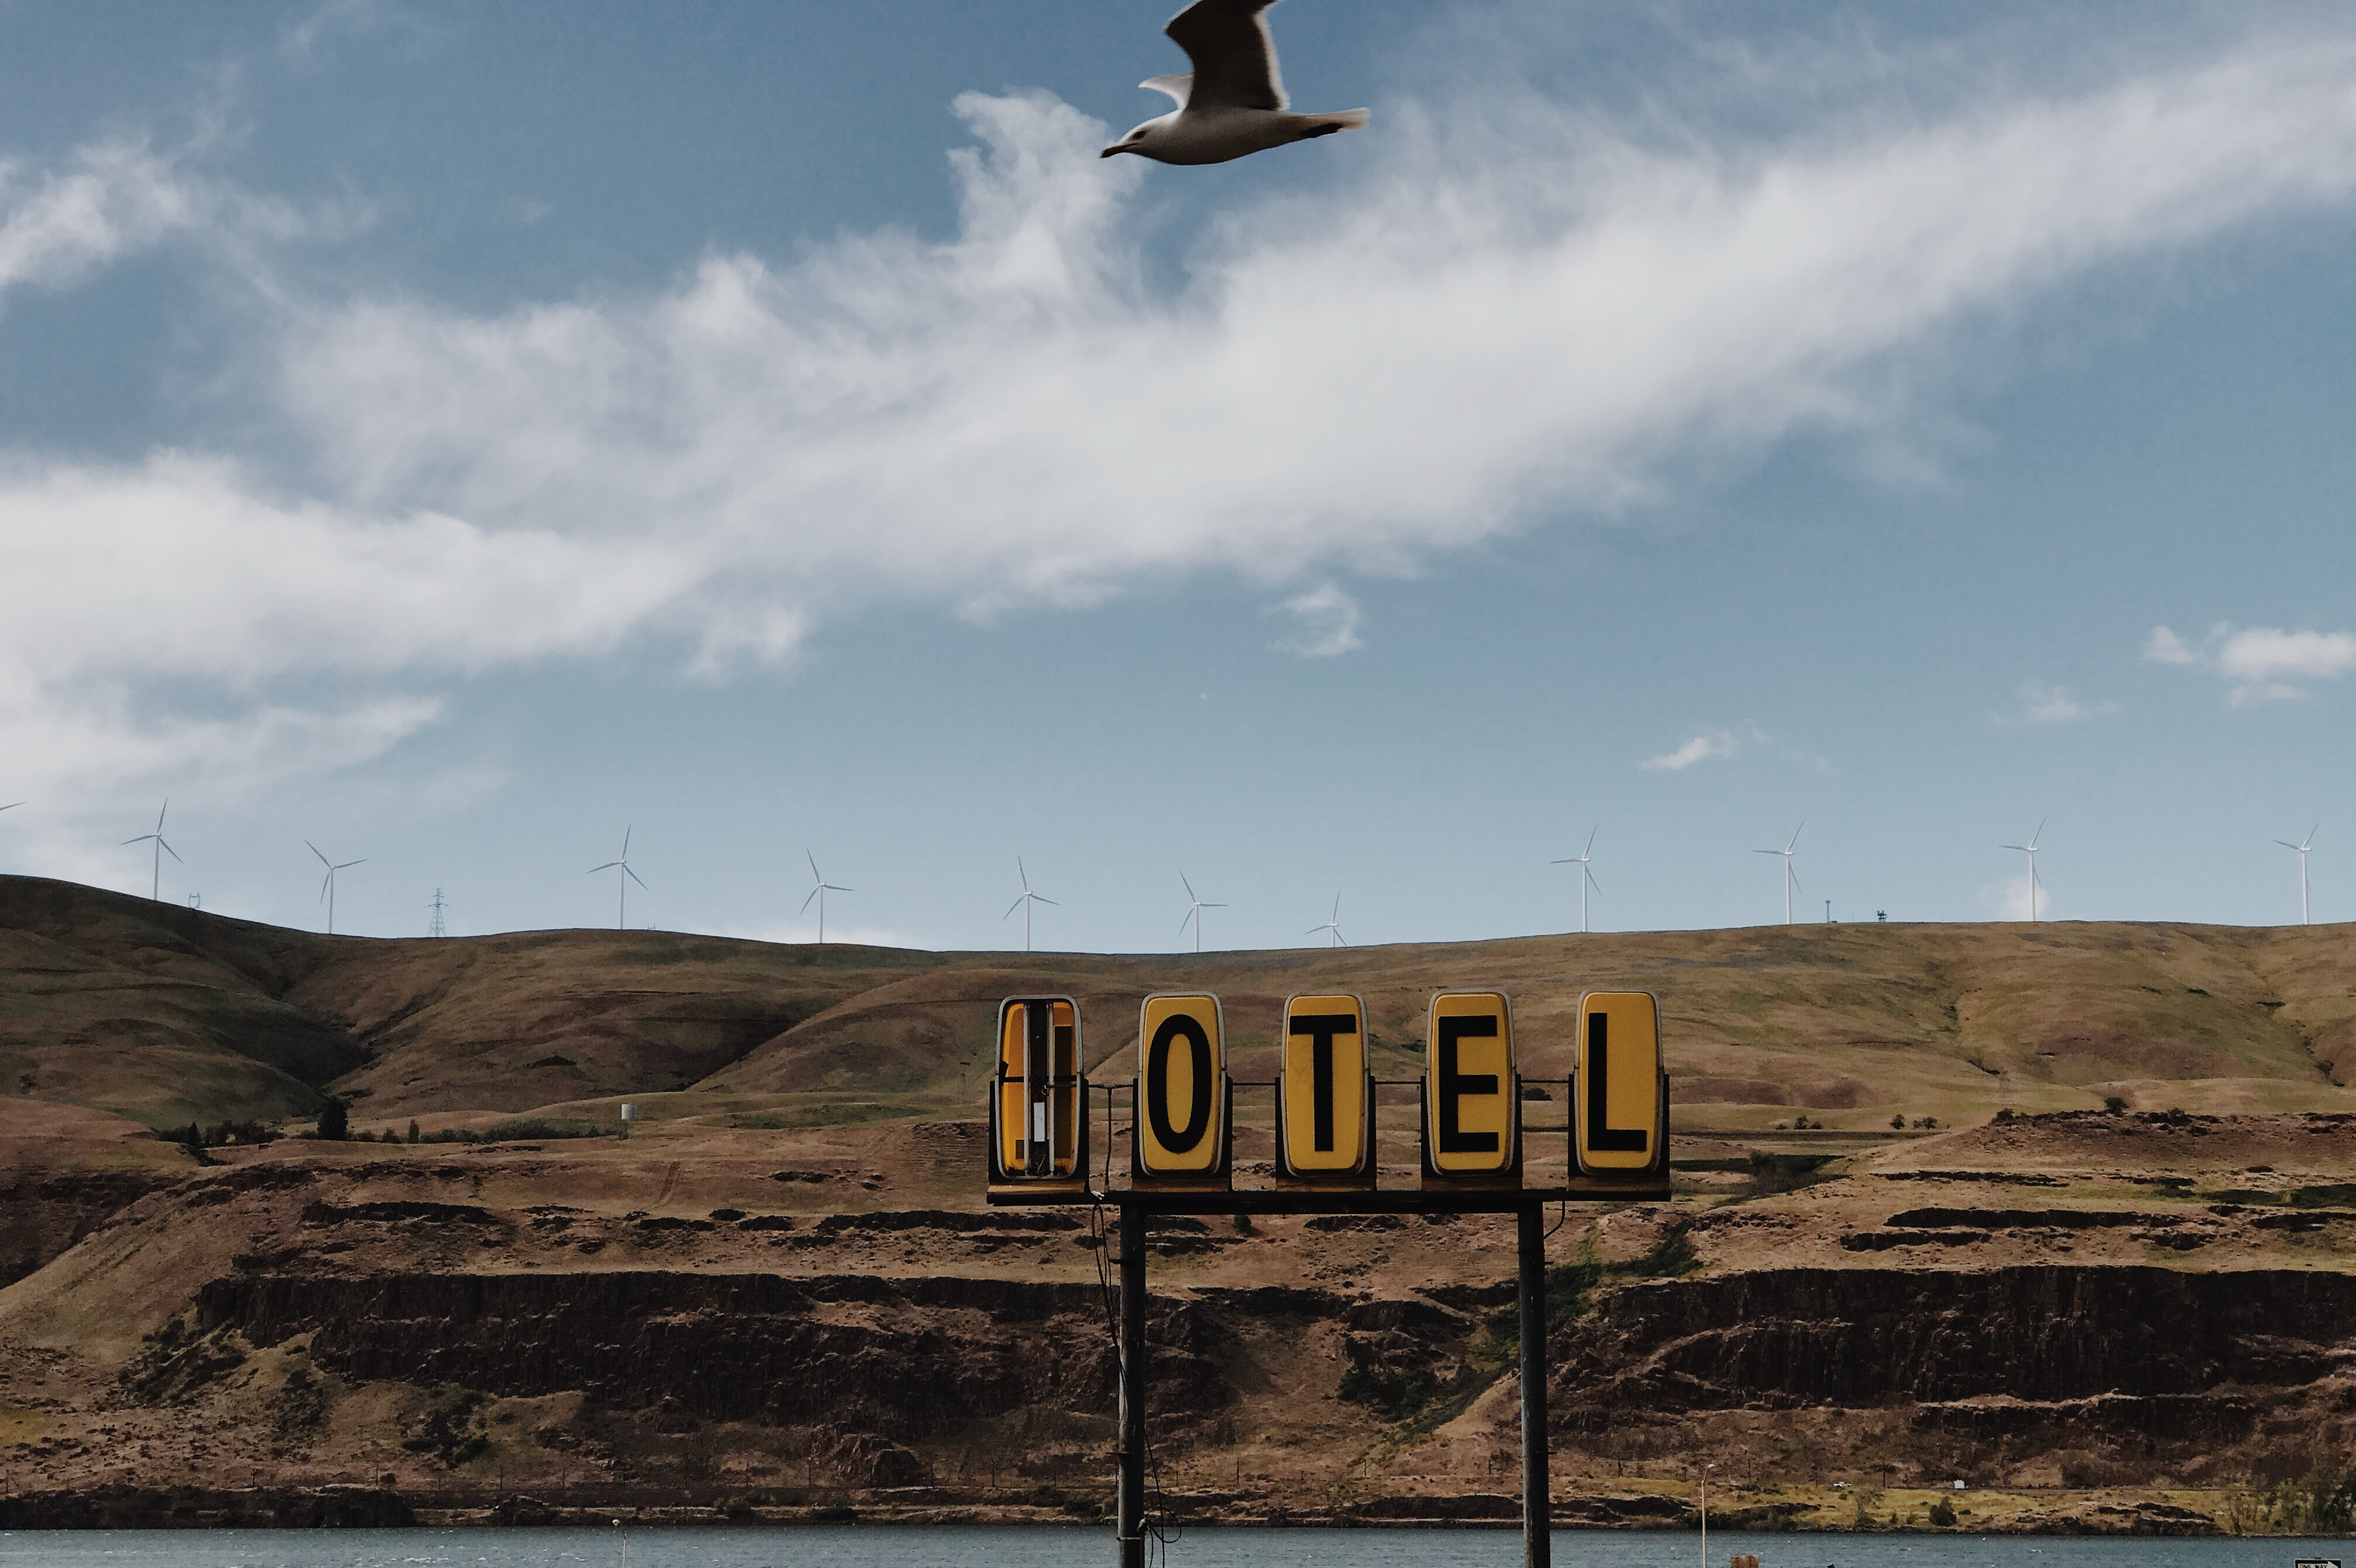
sea, coast, vehicle, flight, atmosphere of earth